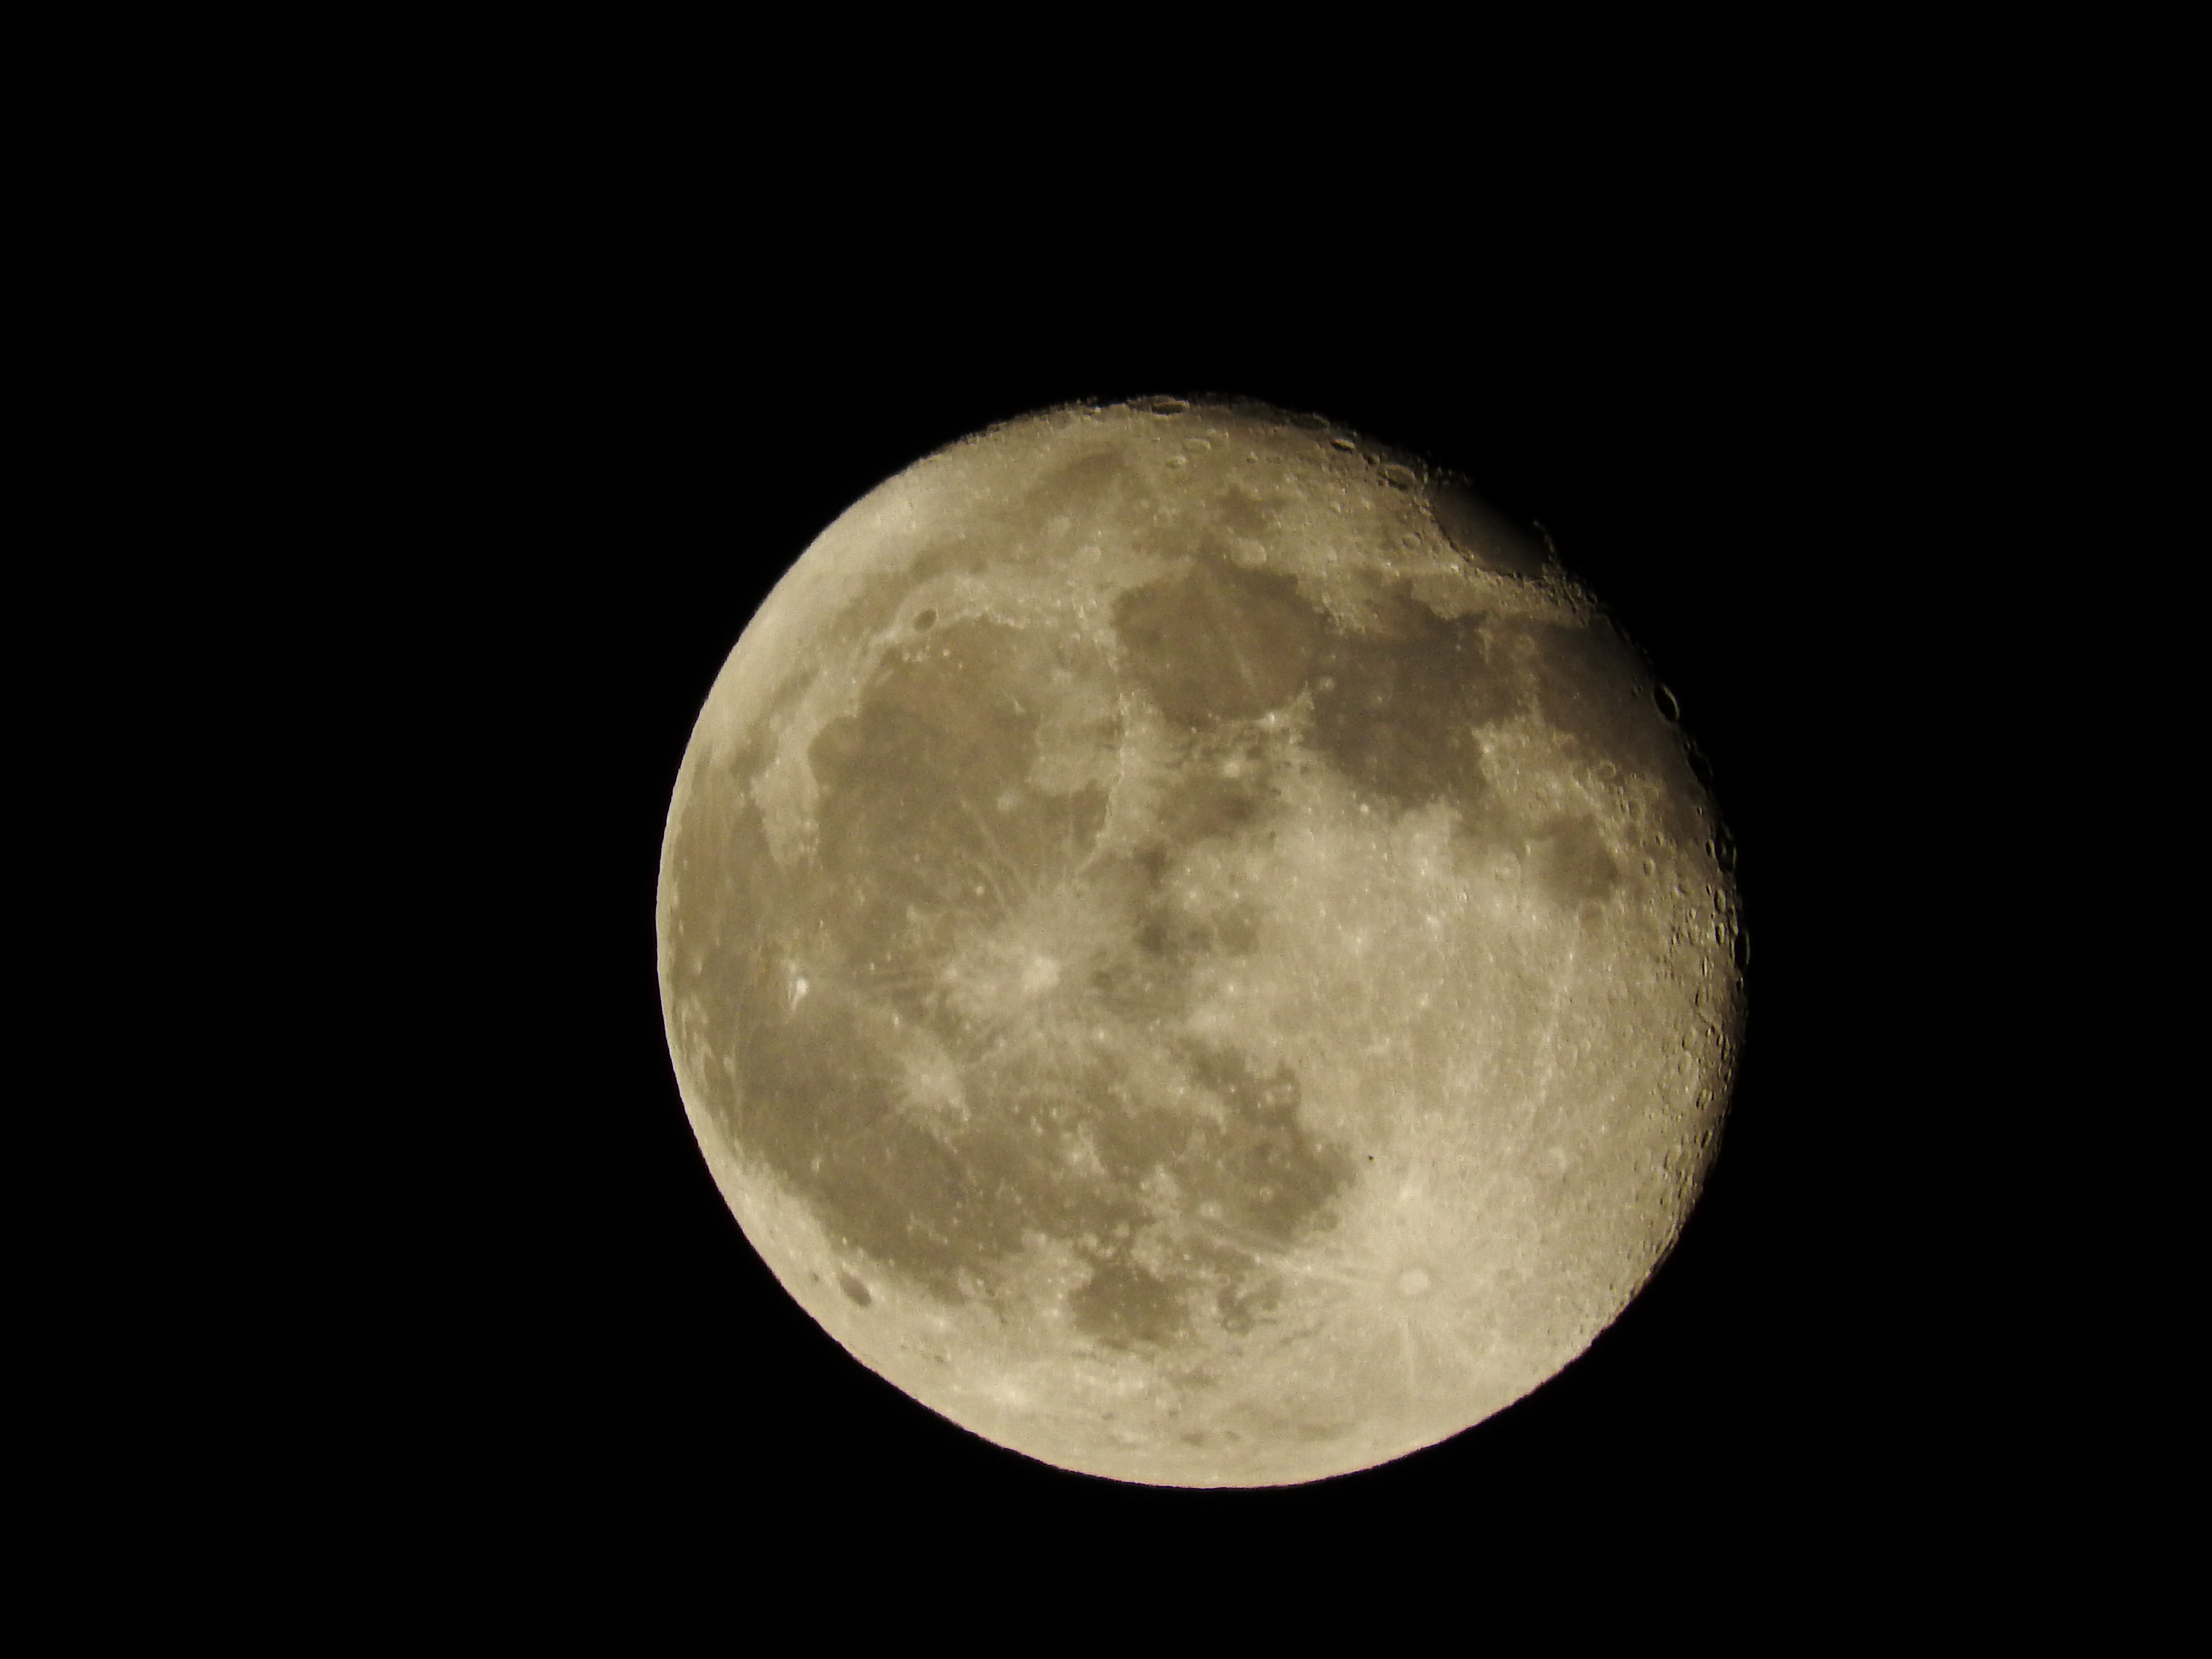
landscape, nature, sky, night, view, atmosphere, mystery, space, full moon, moon, moonlight, circle, super moon, lunar, silent, night sky, the fullness of astronomical object, celestial event, atmospheric phenomenon, astronomical object, sphere, monochrome, beauty, black and white, darkness, astronomy, monochrome photography, midnight, event, close up, stock photography, photography, universe